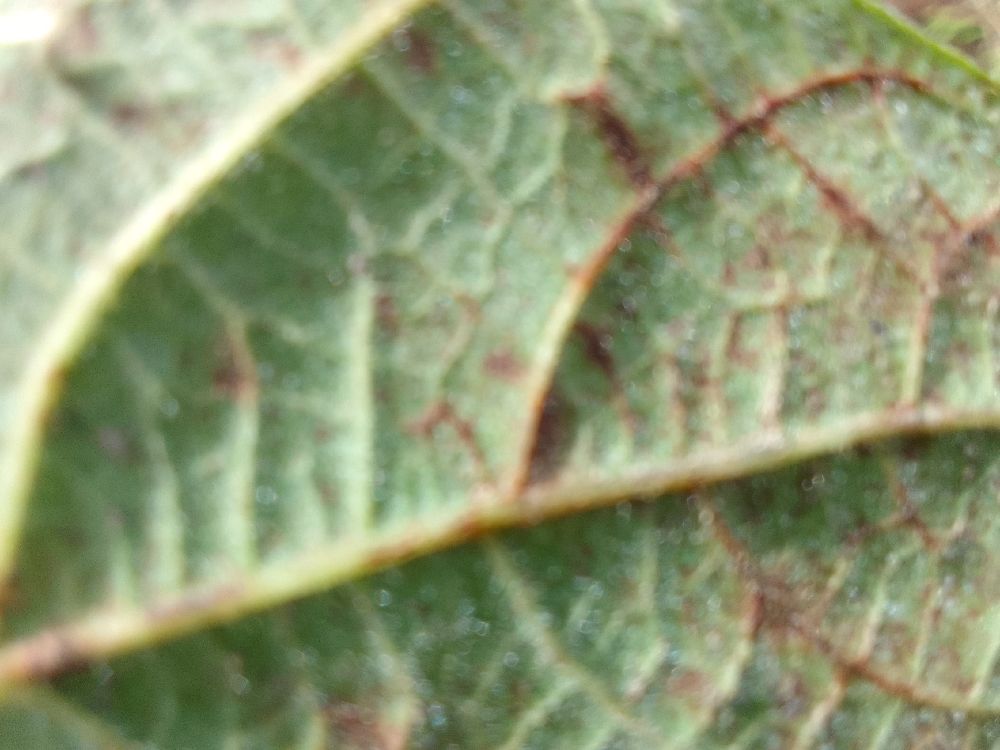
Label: anthracnose